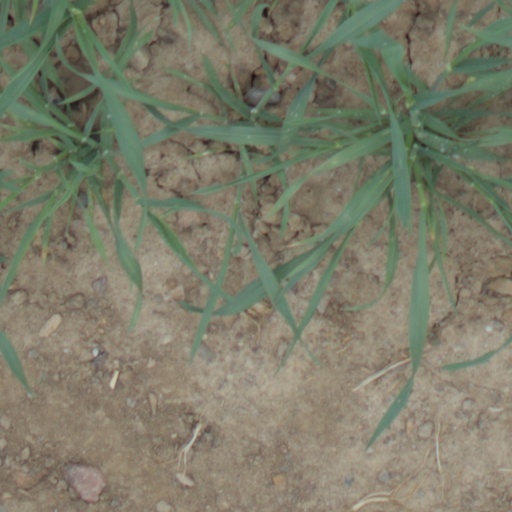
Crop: wheat